Societal collapse

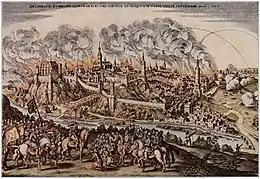
The Thirty Years' War devastated much of Europe and was one of the many political upheavals during the General Crisis of the Seventeenth Century, which is causally linked to the Little Ice Age.

Archeologists have identified signs of a megadrought which lasted for a millennium between 5,000 and 4,000 years ago in Africa and Asia. The drying of the Green Sahara not only turned it into a desert but also disrupted the monsoon seasons in South and Southeast Asia and caused flooding in East Asia, which prevented successful harvests and the development of complex culture. It coincided with and may have caused the decline and the fall of the Akkadian Empire in Mesopotamia and the Indus Valley Civilization. The dramatic shift in climate is known as the 4.2-kiloyear event.